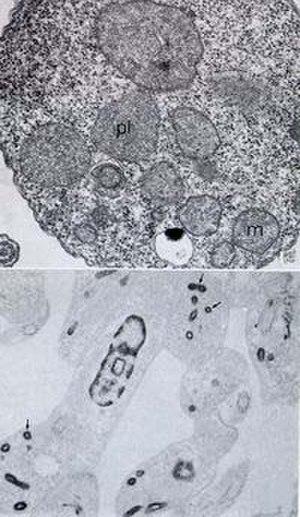
Le terme glycosome recouvre deux réalités cytologiques différentes. Il a été introduit en 1968 à la suite de l'observation que le glycogène n'est pas statique dans les hépatocytes mais reste associé aux enzymes de son métabolisme : il s'agit dans ce cas d'une structure constituée de protéines interagissant avec le glycogène dans les cellules du foie. Mais les glycosomes sont également des organites typiques de certains protozoaires et qui contiennent les enzymes de la glycolyse. On les trouve en particulier chez les kinétoplastidés, au sein desquels figurent les trypanosomes et les Leishmania, de la famille des Trypanosomatidae, responsables notamment de la maladie du sommeil et de la leishmaniose. Ils sont délimités par une membrane simple et contiennent une matrice dense constituée de protéines. Ils assurent essentiellement la glycolyse au sein de ces cellules, mais interviennent également dans la voie de sauvetage des purines, la β-oxydation des acides gras, et la biosynthèse des étherlipides. Des travaux phylogénétiques laissent penser qu'ils ont évolué à partir du peroxysome.